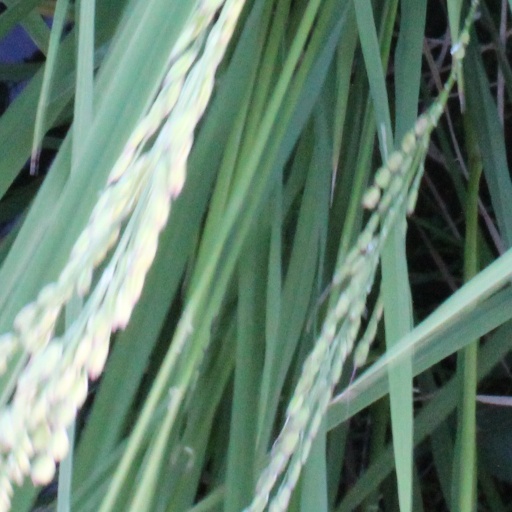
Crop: rice